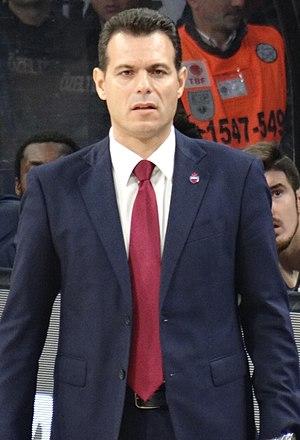
Dimítris Itoúdis, né le 8 septembre 1970, à Véria, en Grèce, est un entraîneur grec de basket-ball.